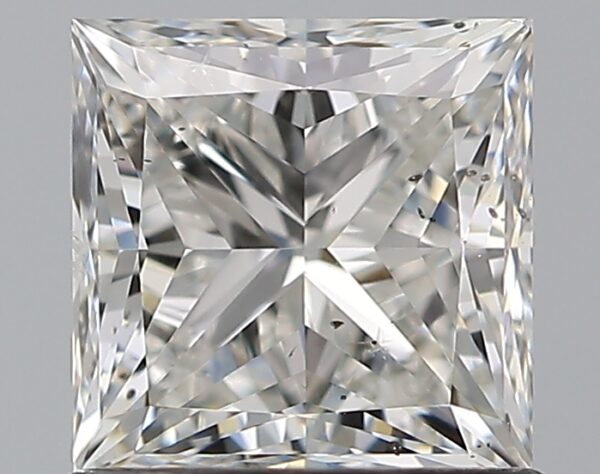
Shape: princess
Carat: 1
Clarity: SI2
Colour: H
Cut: VG
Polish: EX
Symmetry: VG
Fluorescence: N
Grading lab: GIA
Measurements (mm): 5.29 x 5.26 x 3.88